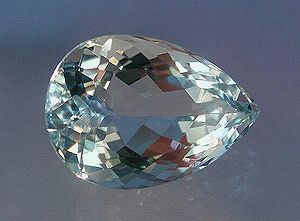
Akvamarin
Slebet akvamarin
Akvamarin er en smykkesten, en varietet af beryl. Stenen findes på Madagaskar, i Ural, Brasilien og Sri Lanka. Den er blålig eller lys turkis transparent.